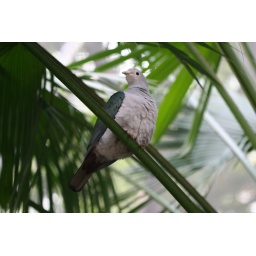
bird hiding under the tree